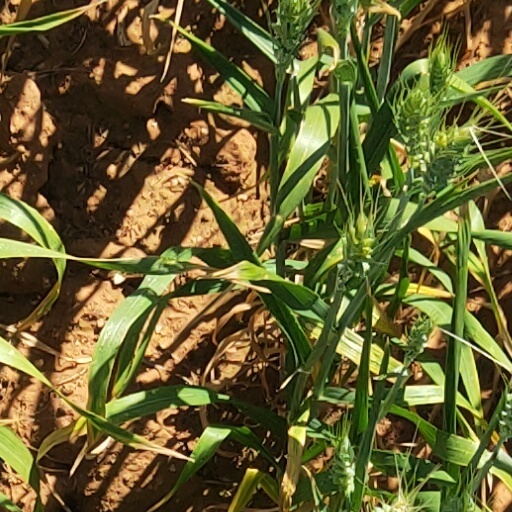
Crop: wheat